Bereshit (parashah)

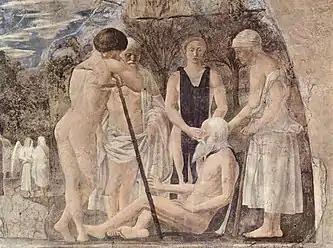
"The Death of Adam" (painting circa 1452–1466 by Piero della Francesca)

In the continuation of the reading in chapter 5, after the birth of Seth, Adam had more sons and daughters, and lived a total of 930 years before he died. A closed portion ends here.